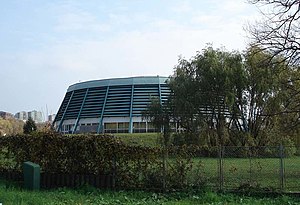
Miskolcs Universitet / Galleri
Miskolcs Universitet er et offentlige universitet i Miskolc, den fjerde største by i Ungarn. Universitetet blev oprettet i 1949. Universitetet er efterfølger for universitetet for minedrift og metallurgi af Selmecbánya etableret i 1735. Universitetets tidligere navn var Sværindustrielle Tekniske Universitet, siden 1990 er det blevet omdøbt til Miskolcs Universitet.